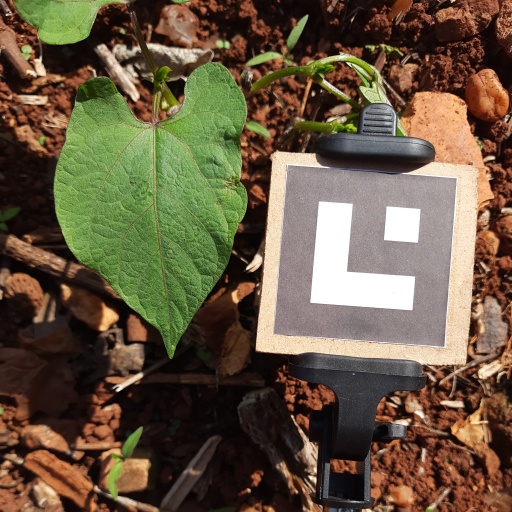
Observations: wavy surface, no eating holes, under sunlight